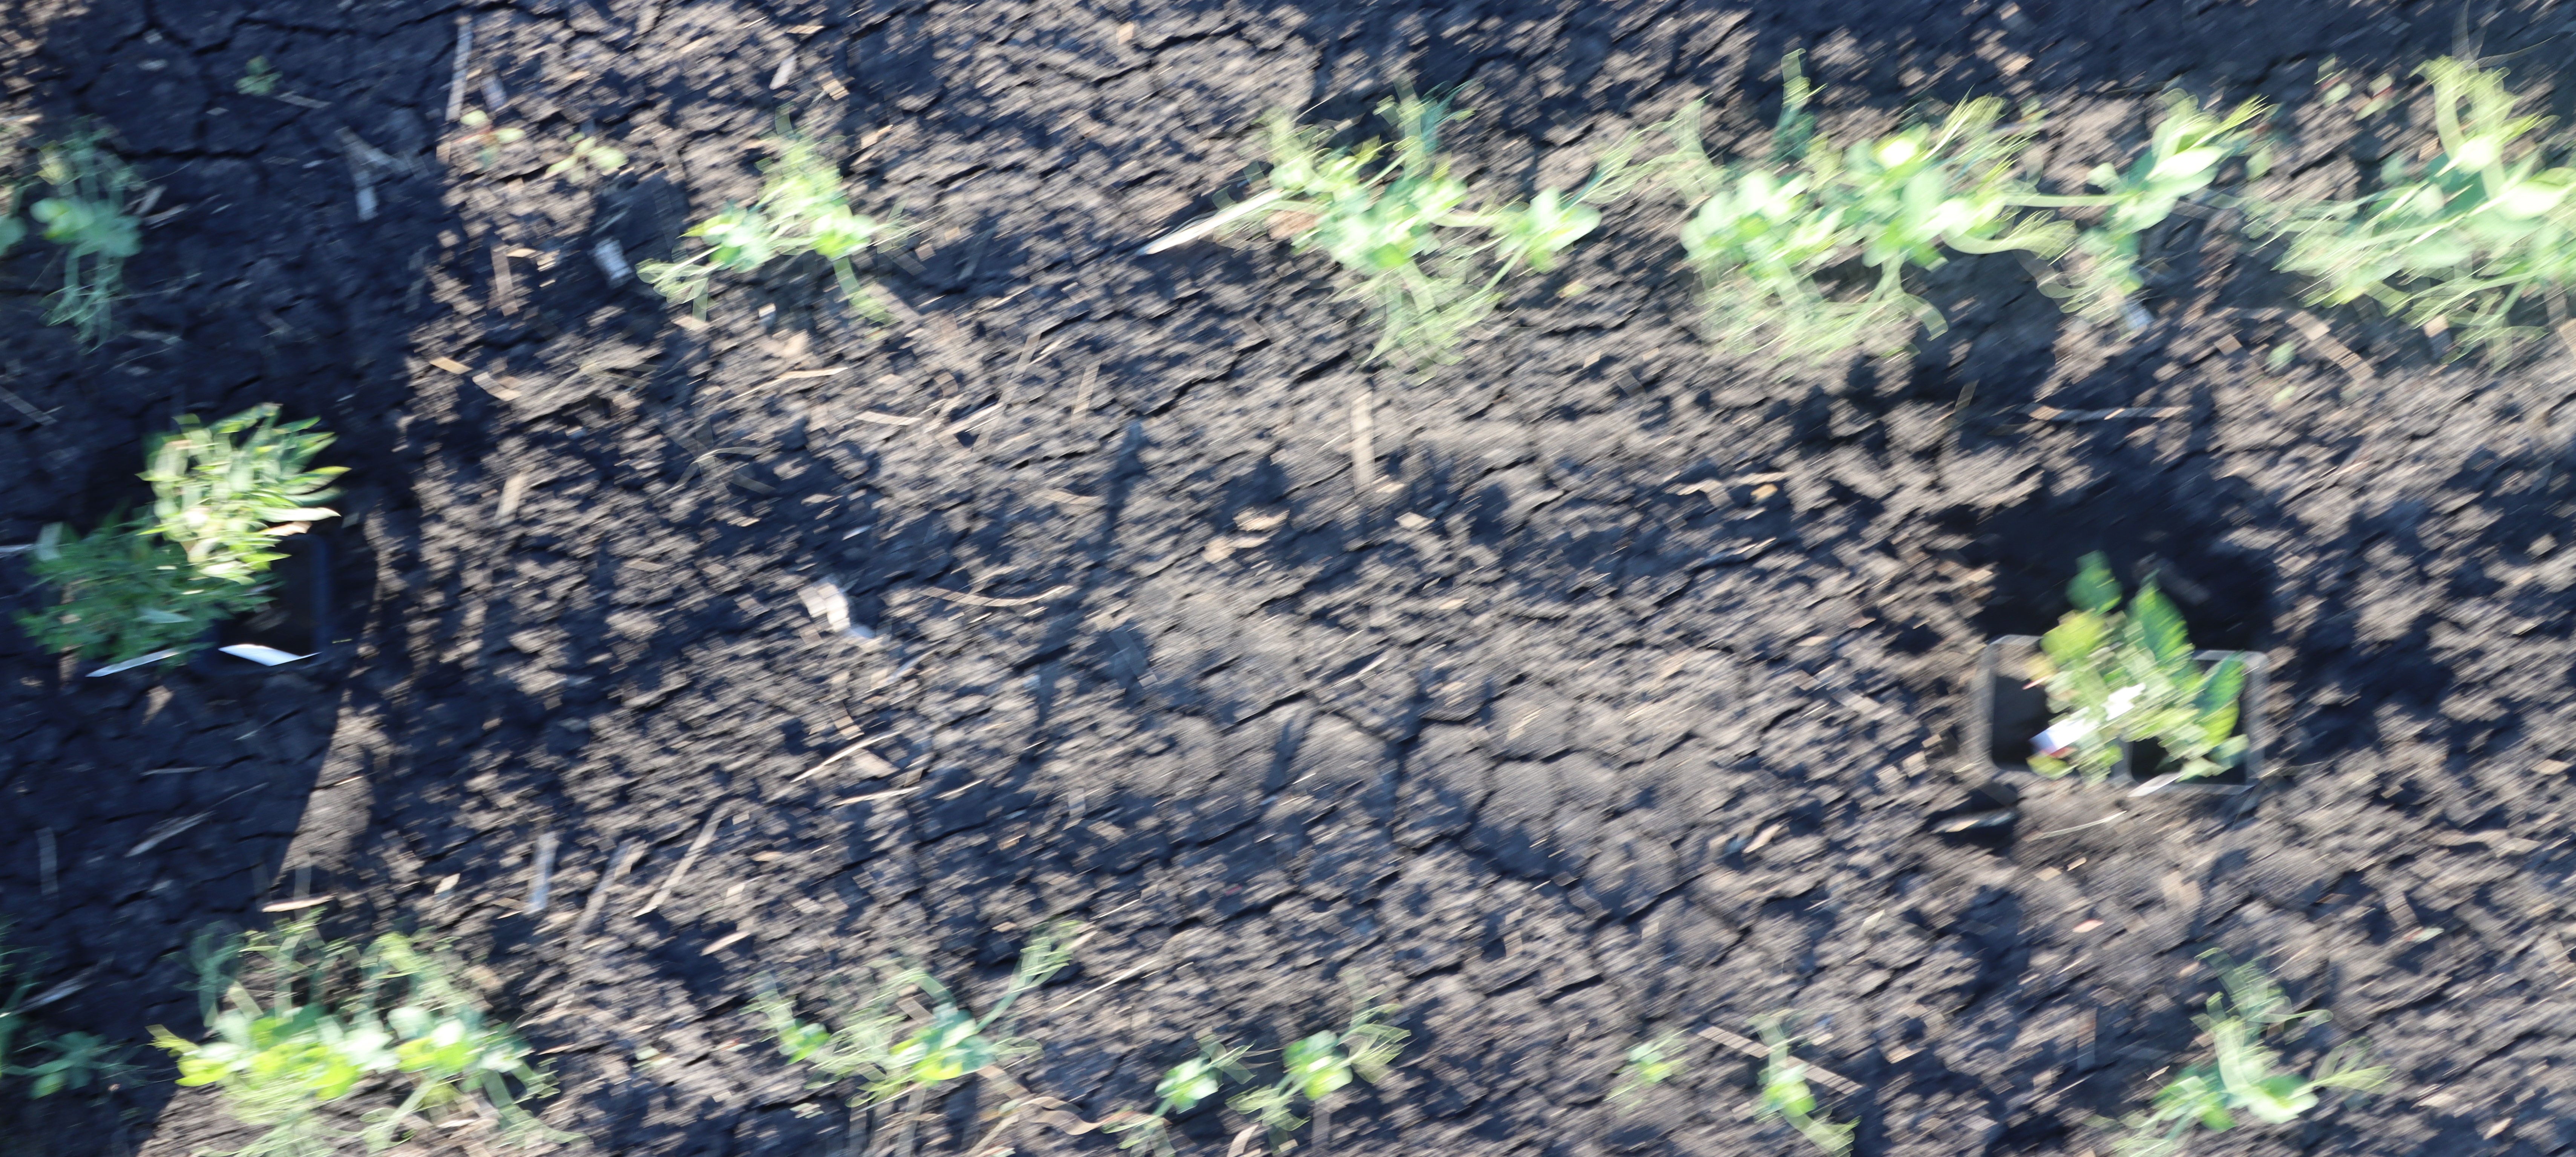
Crop: Field pea
Objects: Kochia, Kochia, Redroot Pigweed, Field Pea, Field Pea, Field Pea, Field Pea, Field Pea, Field Pea, Field Pea, Field Pea, Field Pea, Field Pea, Field Pea, Field Pea, Field Pea, Field Pea